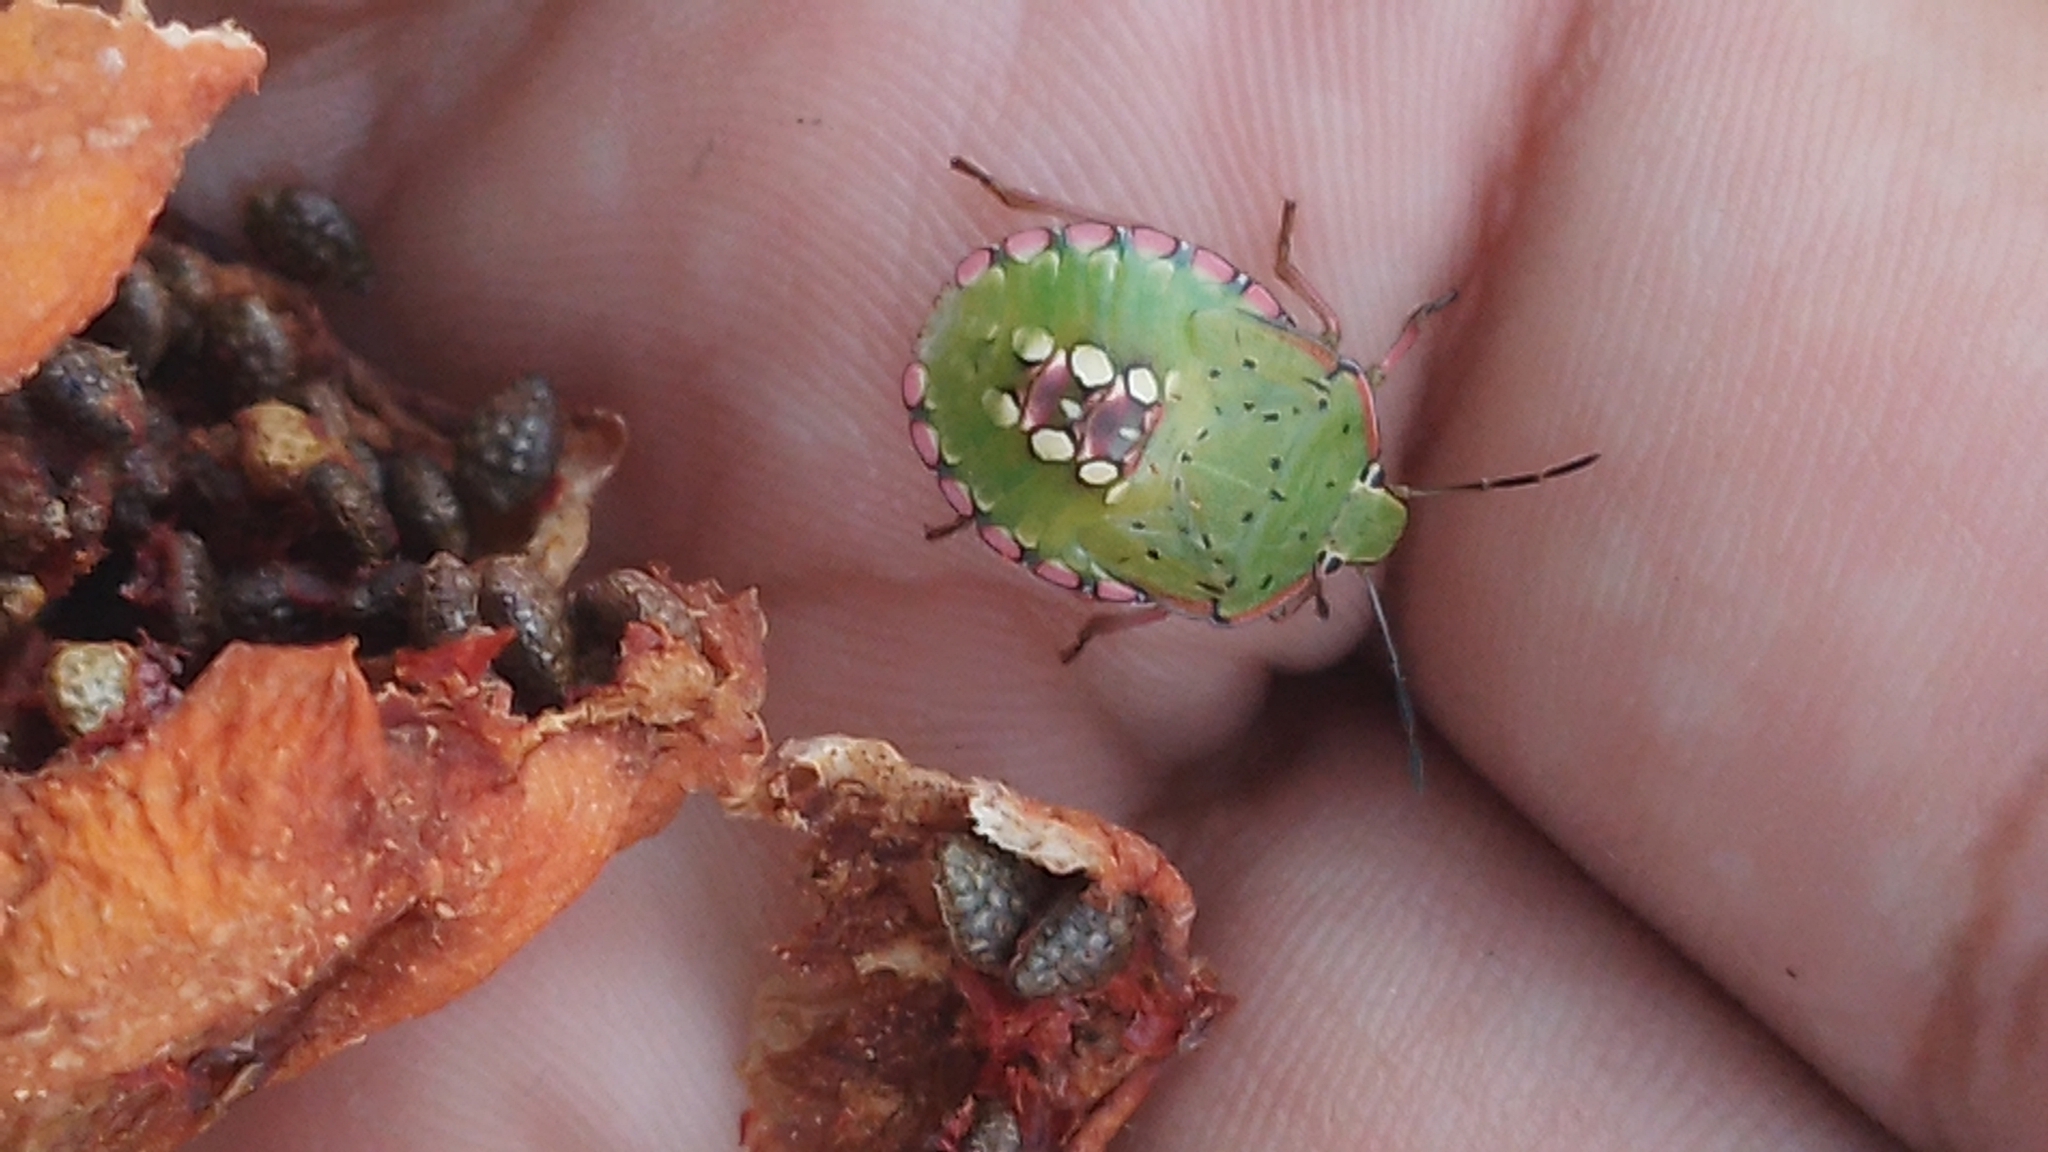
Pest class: stink_bug